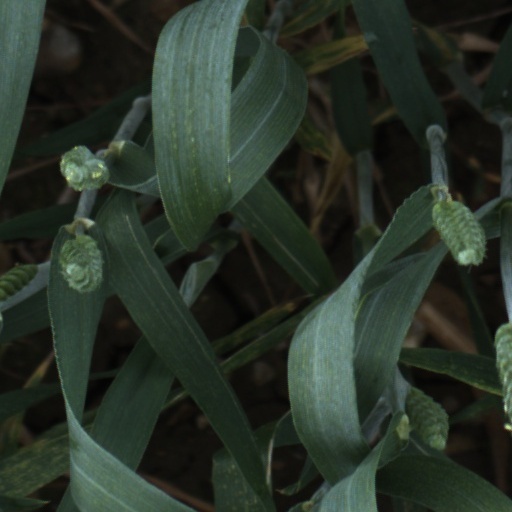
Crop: wheat